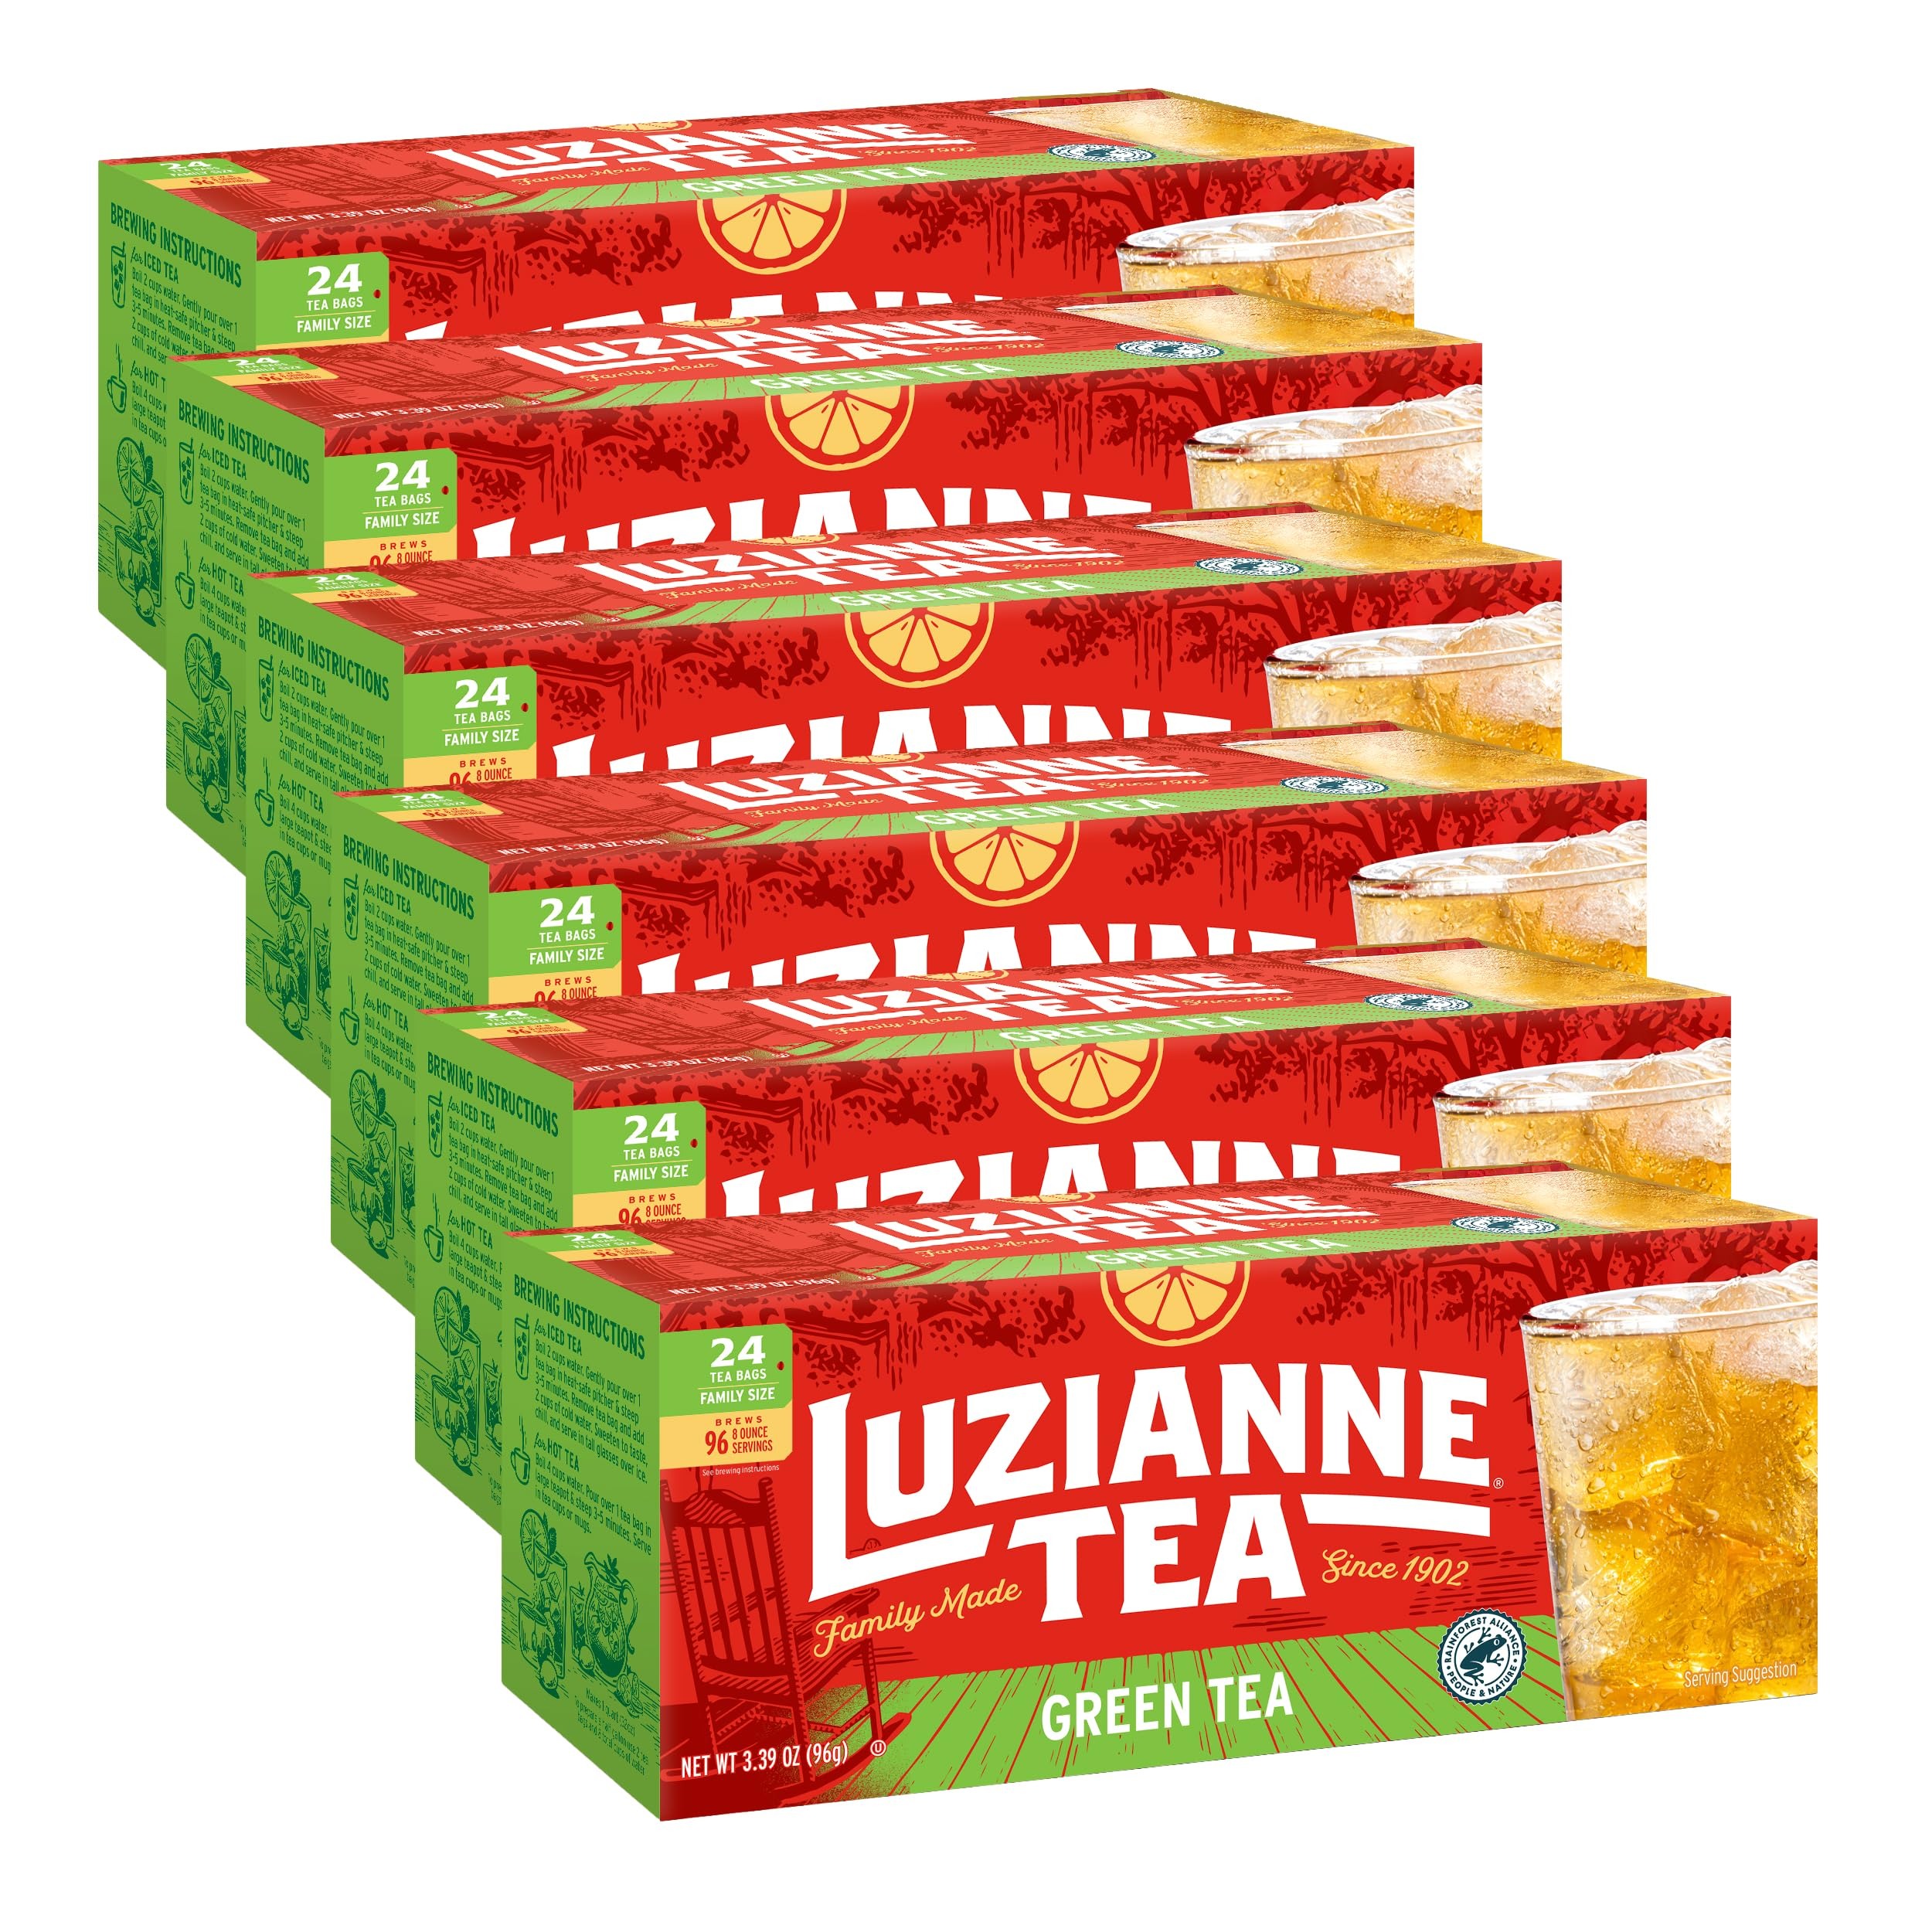
Item Name: Luzianne Green Tea Bags, Family Size, 24ct Box (Pack of 6)
Bullet Point 1: Iced Green Tea: Specially blended for iced tea, this 100 percent Green Tea is a light, refreshing and crisp blend which complements any meal Simply steep the tea bags for 3 to 5 minutes, add 2 cups of cold water and chill
Bullet Point 2: Brew to Taste: The mild, smooth and delicate flavor of our Iced Green Tea allows you to blend in your favorite berries, herbs and spices to sweeten to your taste
Bullet Point 3: Luzianne Iced Tea: We continue to craft one of America's most popular iced teas It's clear and not cloudy in appearance, with smooth, astringent tea taste
Bullet Point 4: Sustainability: When you buy Luzianne Iced Tea products with the Rainforest Alliance seal, you are supporting a better future for people and nature.
Bullet Point 5: Luzianne Heritage: Our family business has been blending tea for over 100 years; Luzianne founder William B. Reily helped to spread the popularity of tea and coffee across America
Value: 144.0
Unit: Count

Price: 28.585